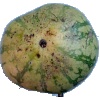
Label: Watermelon 1